Macarius Bulgakov

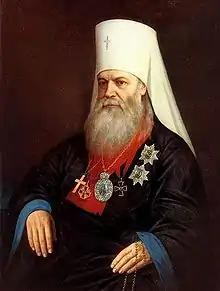
Portrait, 1880

Metropolitan Macarius (born Mikhail Petrovich Bulgakov, ; –), was the Metropolitan of Moscow and Kolomna in 1879–82 and member of many learned societies, including the Russian Academy of Sciences.